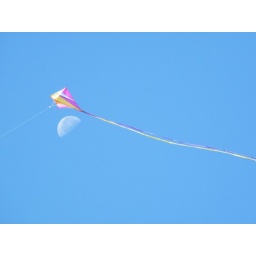
a kite visits the moon in the glorious blue sky above the Gulf Pier